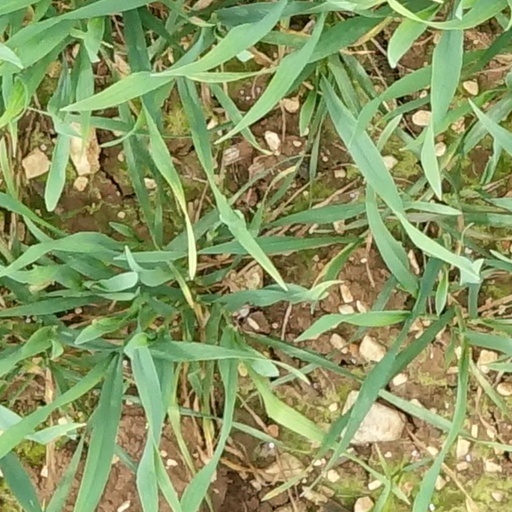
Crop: wheat